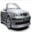
Label: automobile